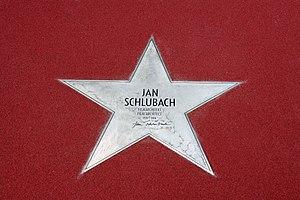
Jan Schlubach, né à La Haye le 10 décembre 1920 et mort à Berlin le 4 février 2006, est un directeur artistique, scénographe et chef décorateur néerlandais.